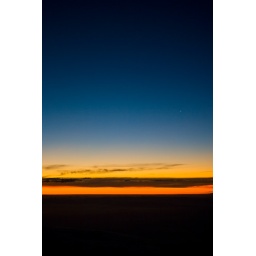
A sunset above the clouds, from the plane window on the way home.